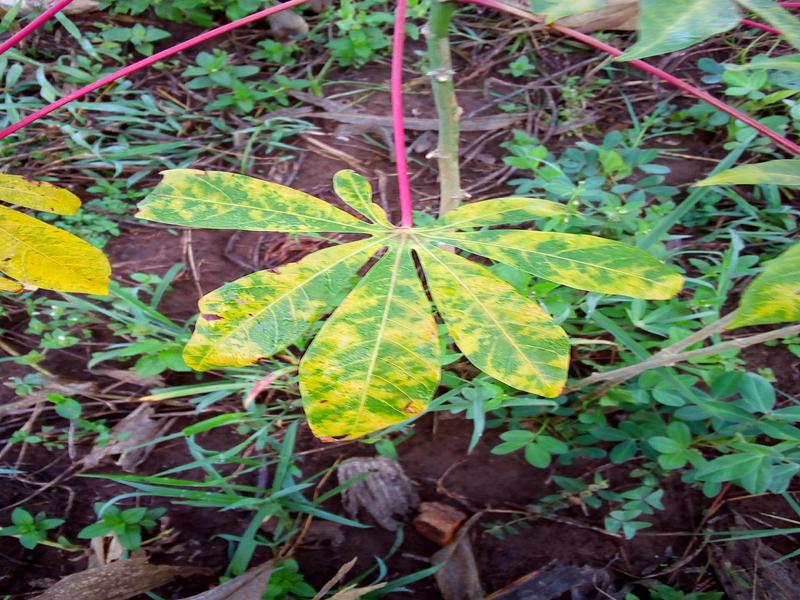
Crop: cassava
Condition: brown_streak_disease